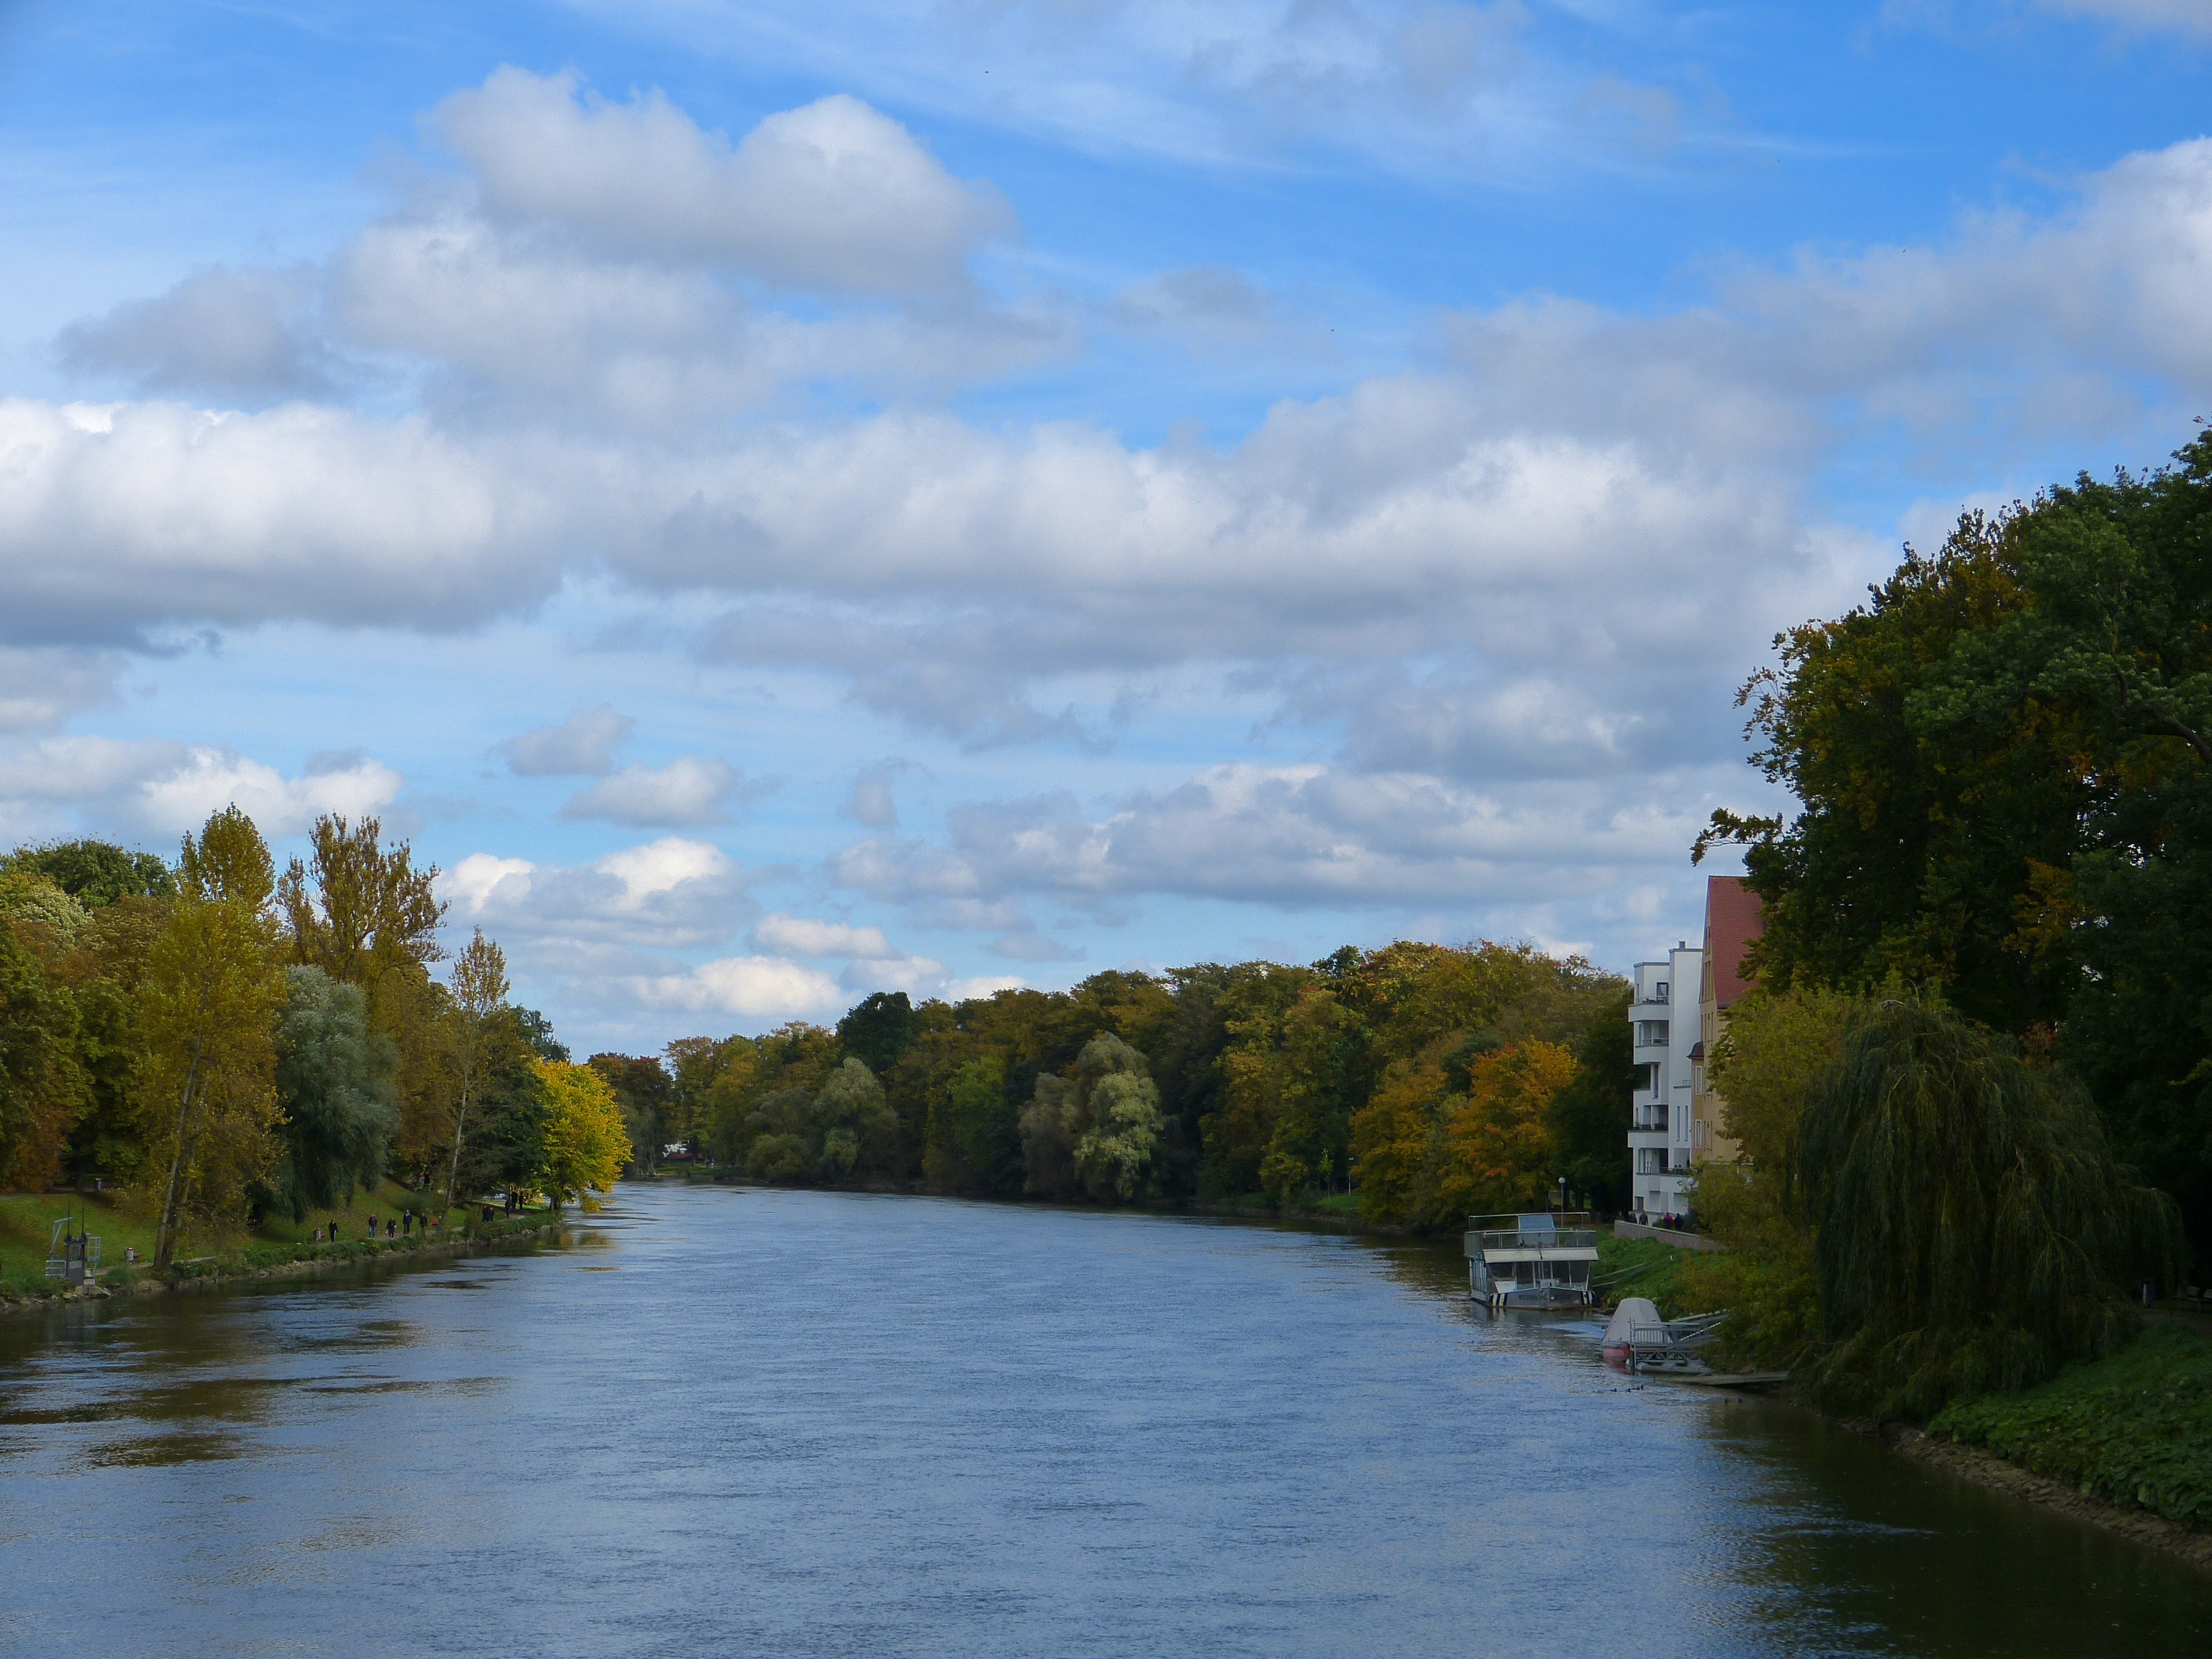
landscape, tree, water, nature, cloud, sky, lake, river, canal, pond, flow, reflection, autumn, reservoir, waterway, body of water, mood, loch, ulm, rural area, landform, geographical feature, donua